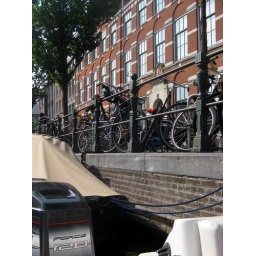
Hanging out near the flower market (Bloemenmarkt)